Destiny: World Domination from Stone Age to Space Age

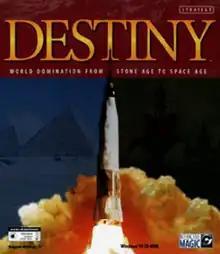

Destiny: World Domination from Stone Age to Space Age is a 1996 4X video game developed by British team Dagger Interactive and published by Interactive Magic.